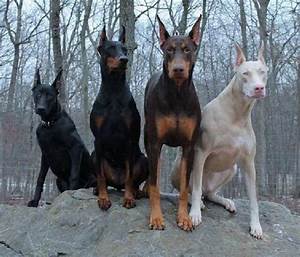
Label: dog